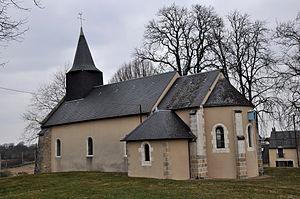
Saint-Gilles (Indre)
Saint-Gilles est une commune française située dans le département de l'Indre, en région Centre-Val de Loire.